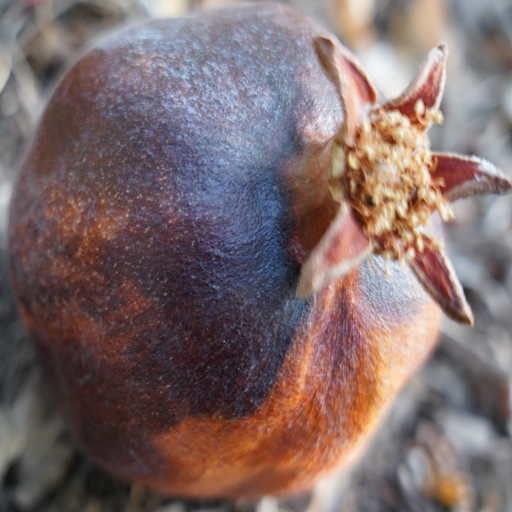
Label: Colletotrichum spp